Jin–Song wars

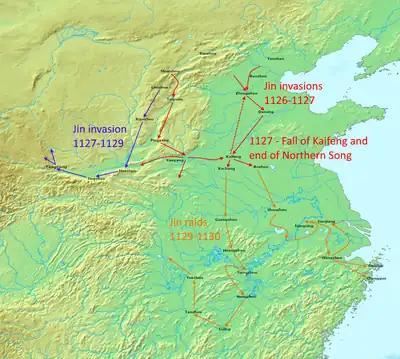
Jin invasions of Song, 1126–1130

Many factors contributed to the Song's repeated military blunders and subsequent loss of northern China to the Jurchens. Traditional accounts of Song history held the venality of Huizong's imperial court responsible for the decline of the dynasty. These narratives condemned Huizong and his officials for their moral failures. Early Song emperors were eager to enact political reforms and revive the ethical framework of Confucianism, but the enthusiasm for reforms gradually died after the reformist Wang Anshi's expulsion as chancellor in 1076. Corruption marred the reign of Huizong, who was more skilled as a painter than as a ruler. Huizong was known for his extravagance, and funded the costly construction of gardens and temples while rebellions threatened the state's grip on power.